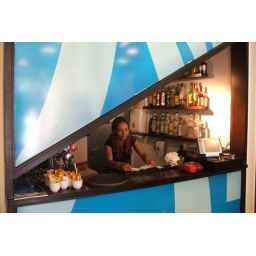
Japa - the bar in the ground floor